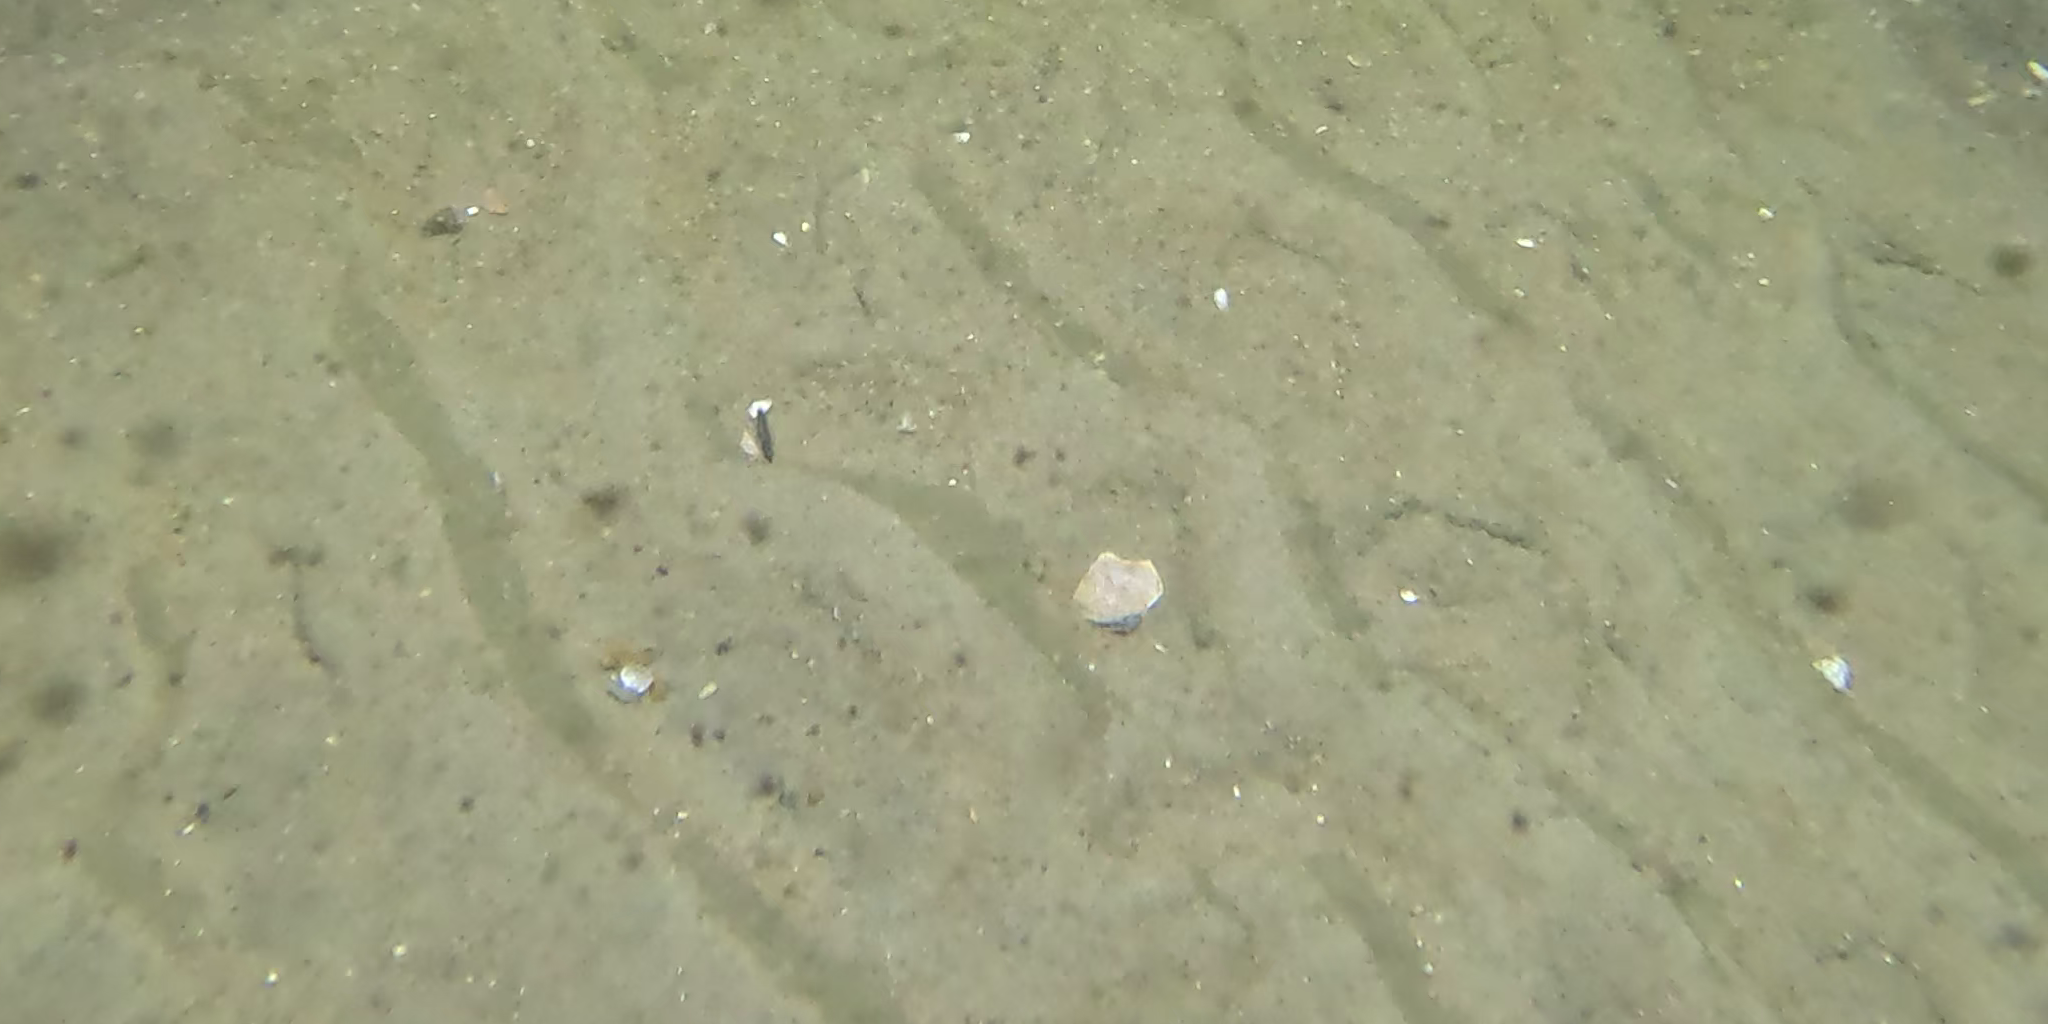
Seabed habitat: sand